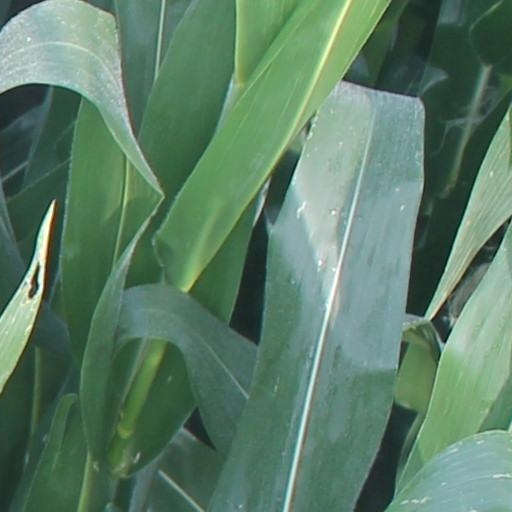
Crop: maize; corn